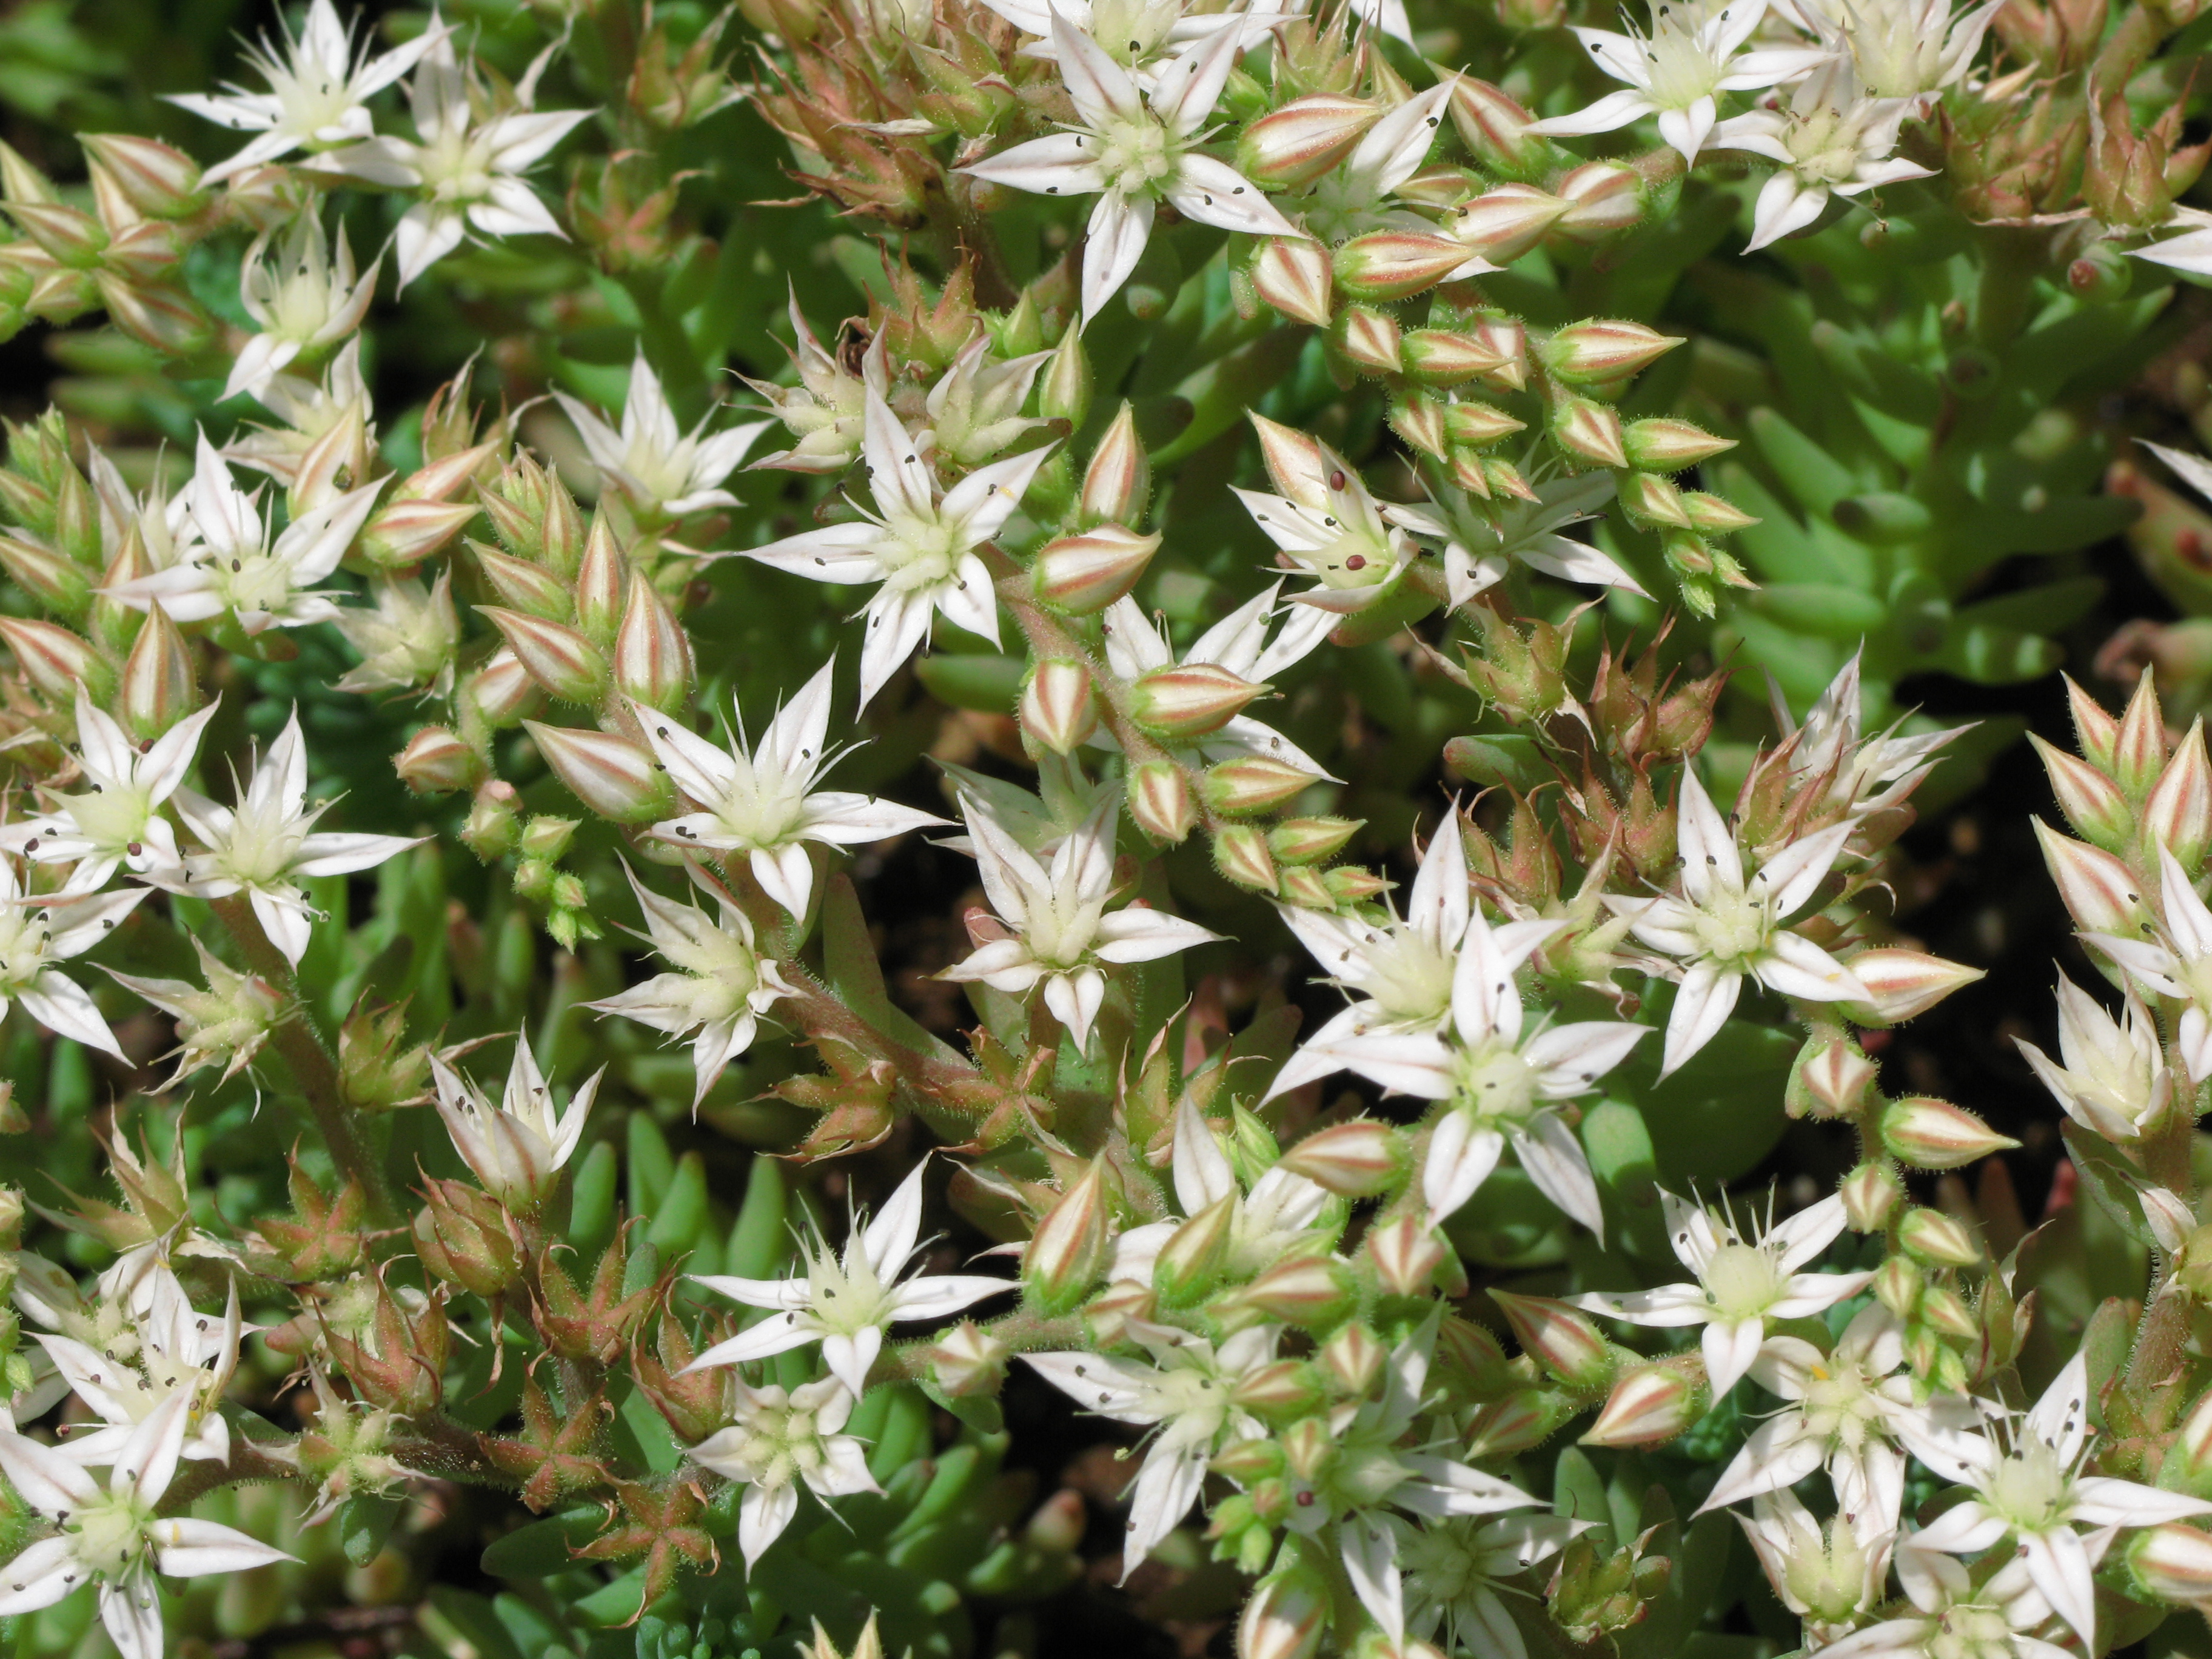
plant, white, flower, high, herb, botany, flora, shrub, hires, hi, res, g7, flowering plant, subshrub, land plant, breckland thyme, summer savory